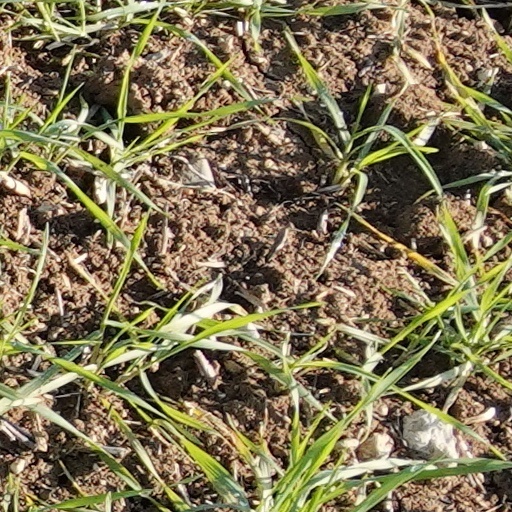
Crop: wheat